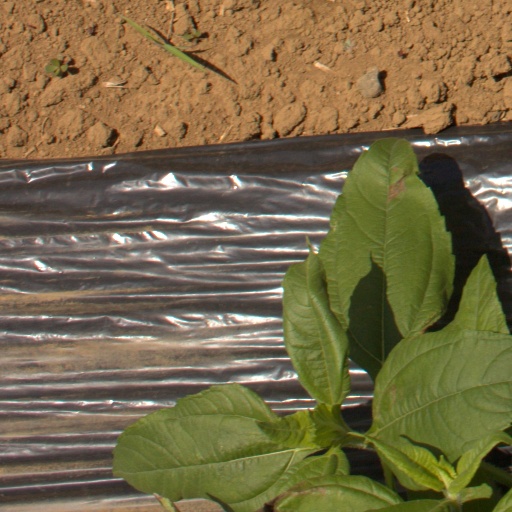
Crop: Jerusalem artichoke